Crokinole

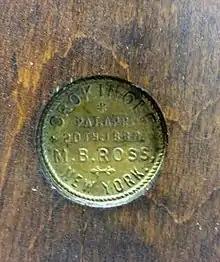
Crokinole board by M.B. Ross, patented 1880

In 2006, a documentary film called "Crokinole" was released. The world premiere occurred at the Princess Cinema in Waterloo, Ontario, in early 2006. The movie follows some of the competitors of the 2004 World Crokinole Championship as they prepare for the event.